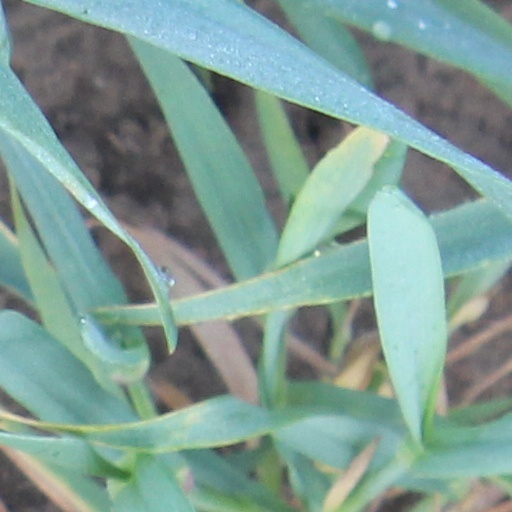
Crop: wheat